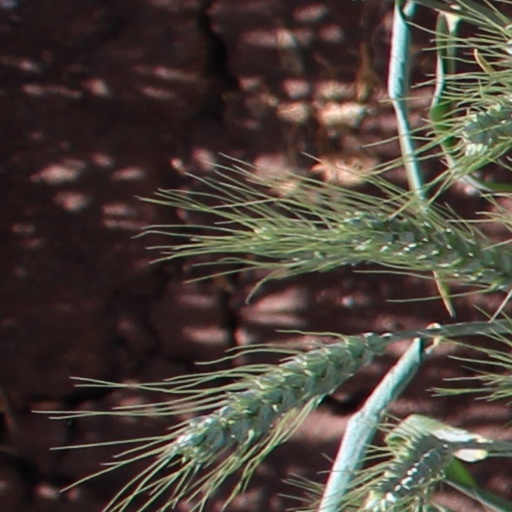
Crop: wheat